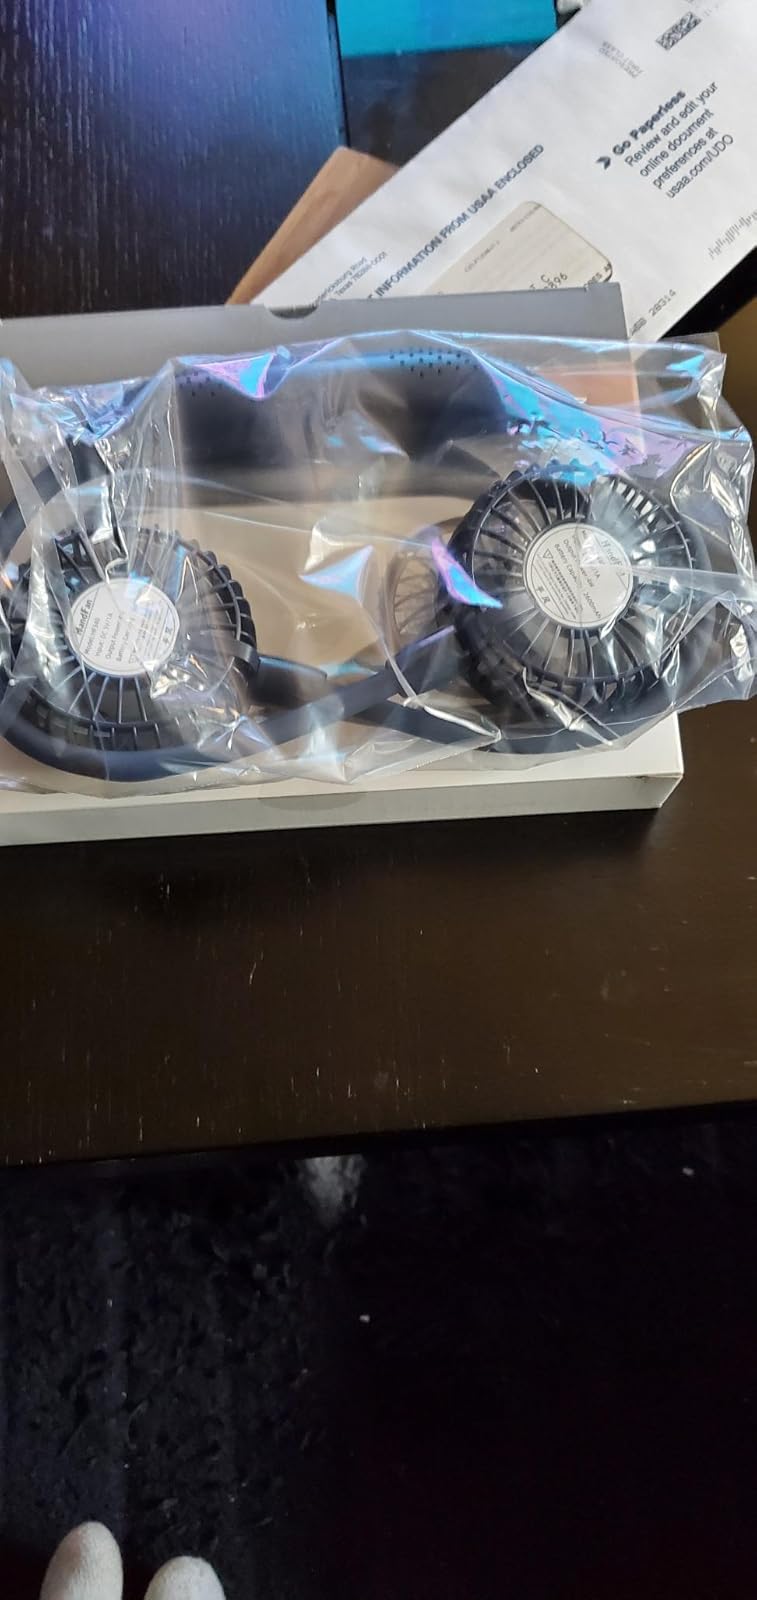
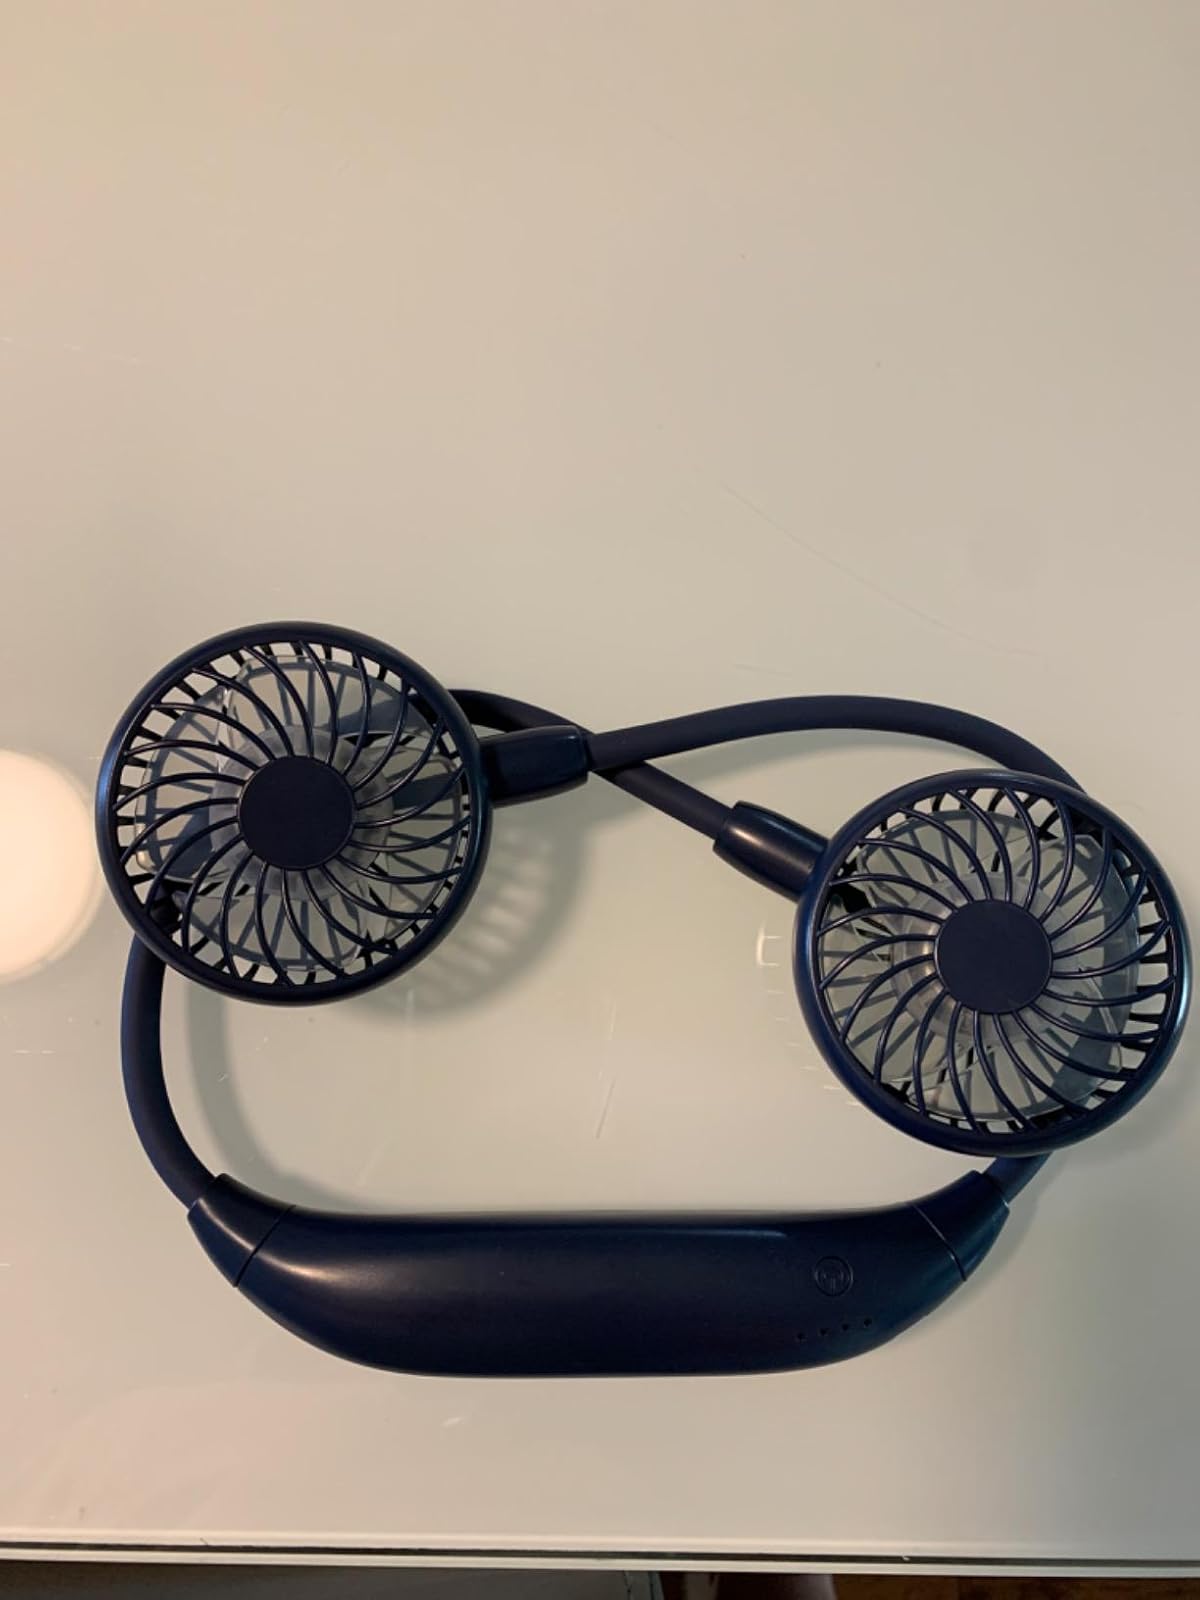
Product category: fan
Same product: yes